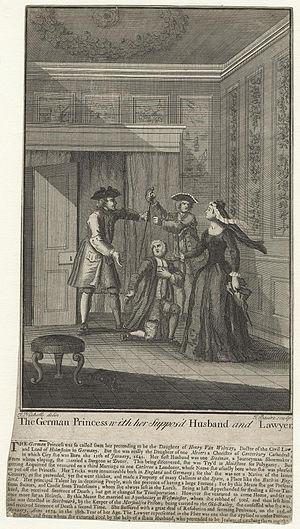
Mary Moders Stedman dite Mary Carleton était une Anglaise, connue pour s'être fait passer pour une princesse allemande, et avoir épousé plusieurs hommes.